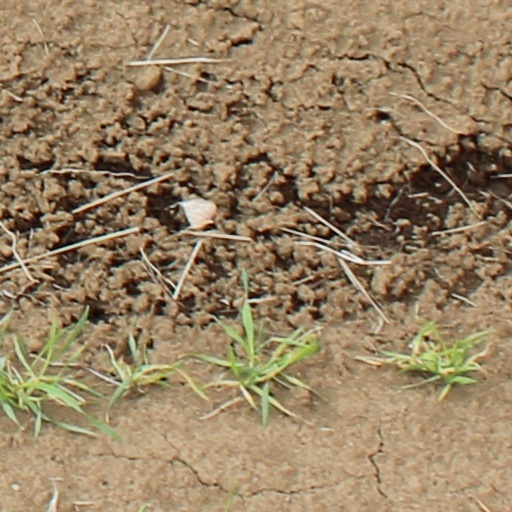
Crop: wheat